Sattenapalle

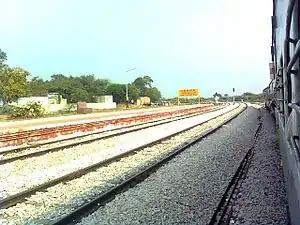
Sattenapalli railway station

The town has a total road length of . APSRTC operates buses from Sattenapalle bus station to most of the cities and towns in the district like Guntur, Macherla, Amaravati, Narasaraopet, Piduguralla etc. NH 167AG passes through the town. Sattenapalle railway station is located on Pagidipalli–Nallapadu section of Guntur railway division.